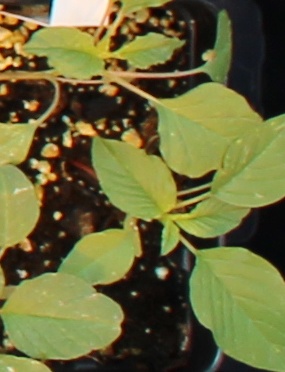
Label: Palmer Amaranth